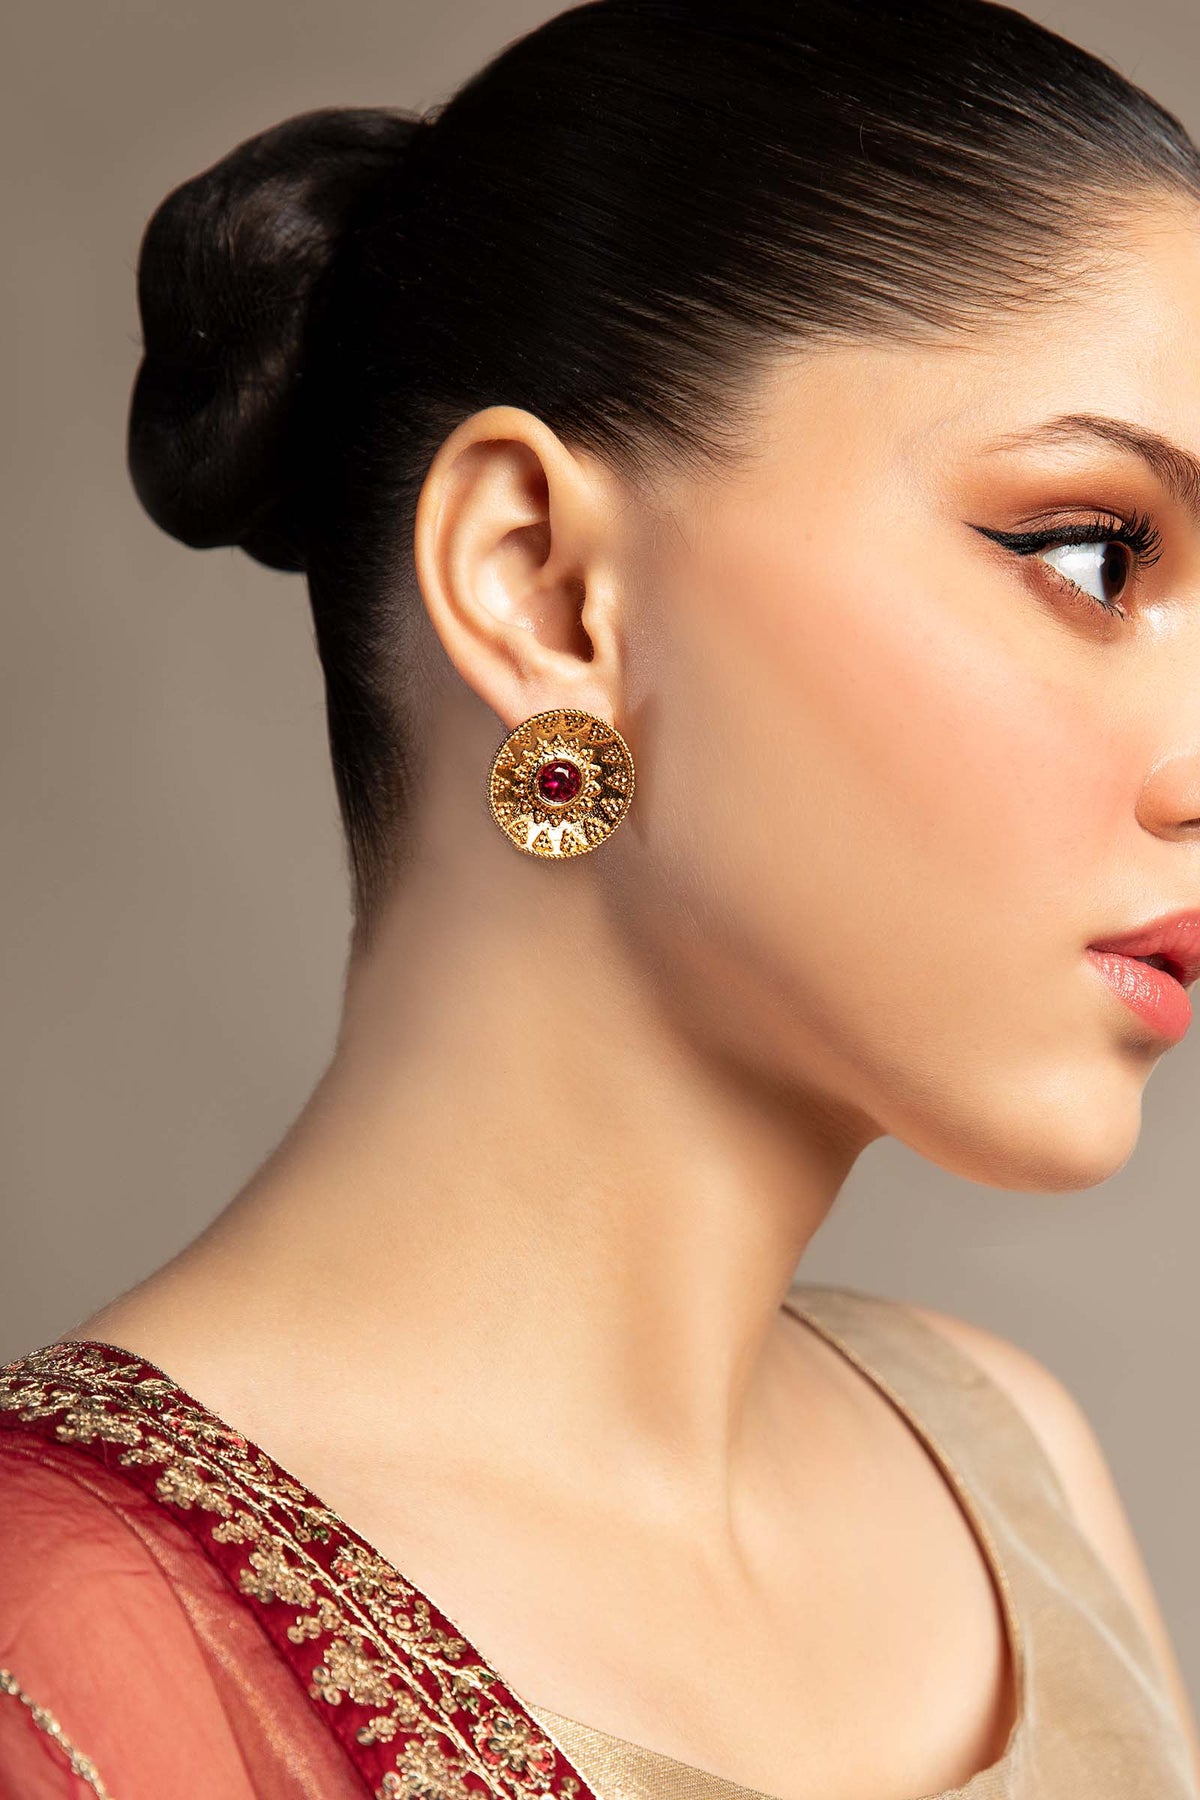
burgundy kundan earring